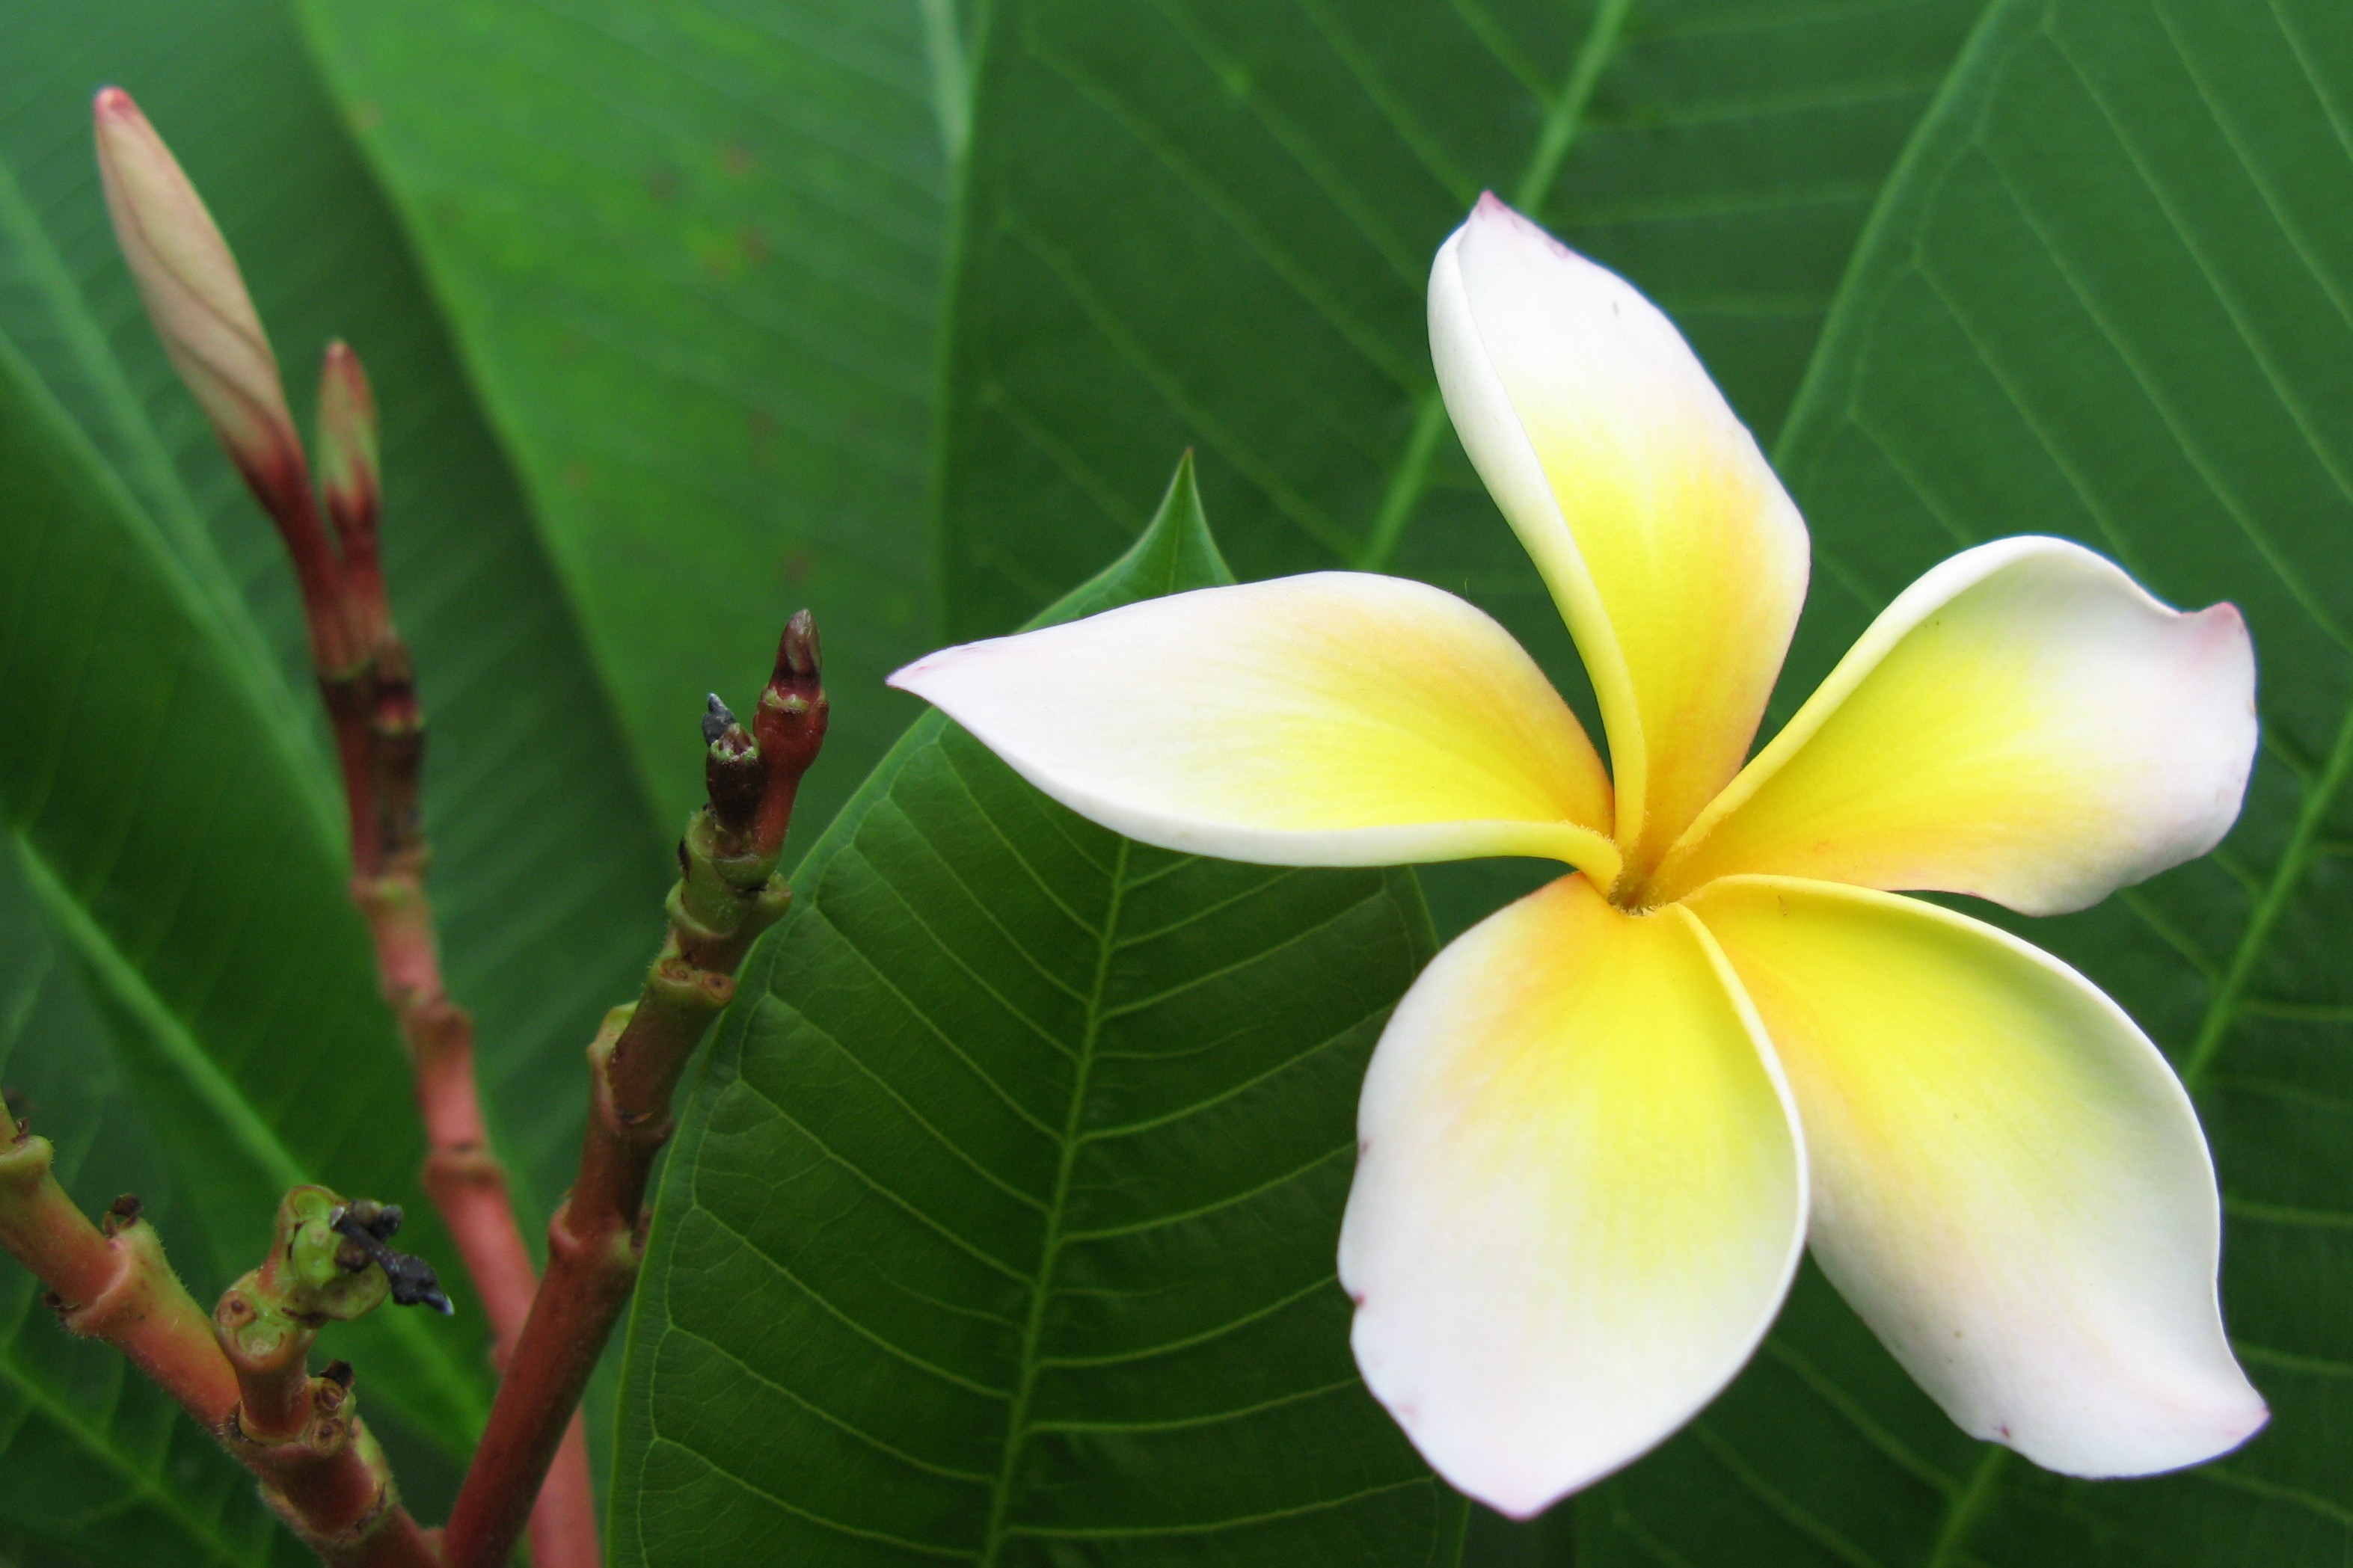
nature, blossom, plant, white, leaf, flower, petal, green, high, botany, yellow, flora, cool image, hires, plumeria, flowerpicturesnolimits, hi, res, powershotg7, acutifolia, macro photography, flowering plant, plant stem, land plant